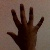
The image shows a hand gesture representing the number 5 in Indian Sign Language.